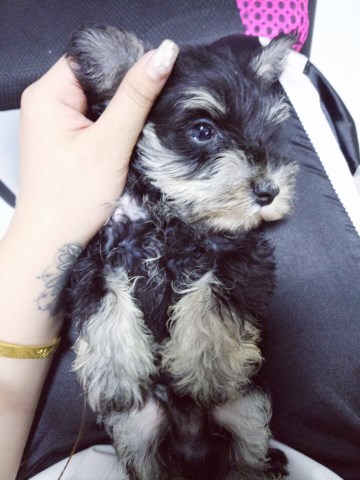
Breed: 2342-n000102-miniature_schnauzer